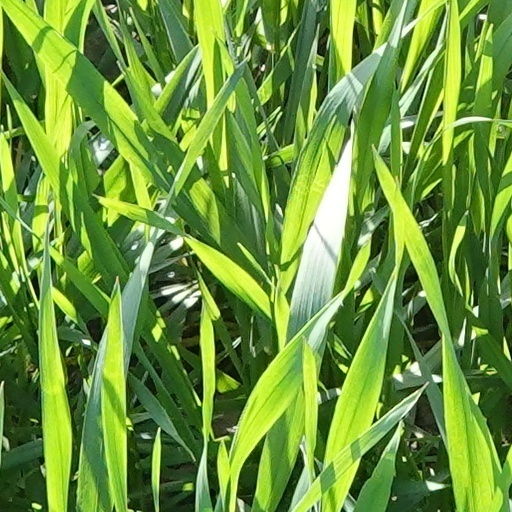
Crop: wheat